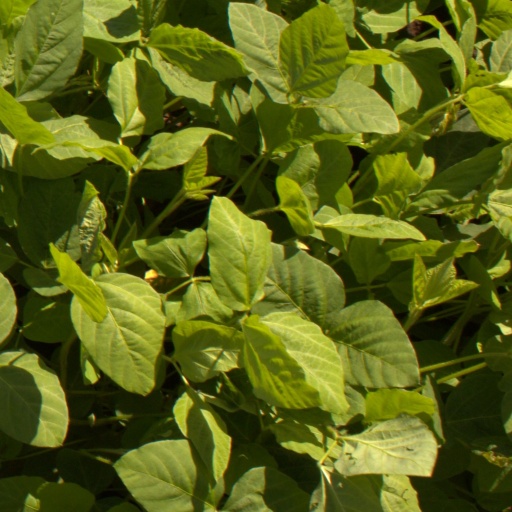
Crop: soybean